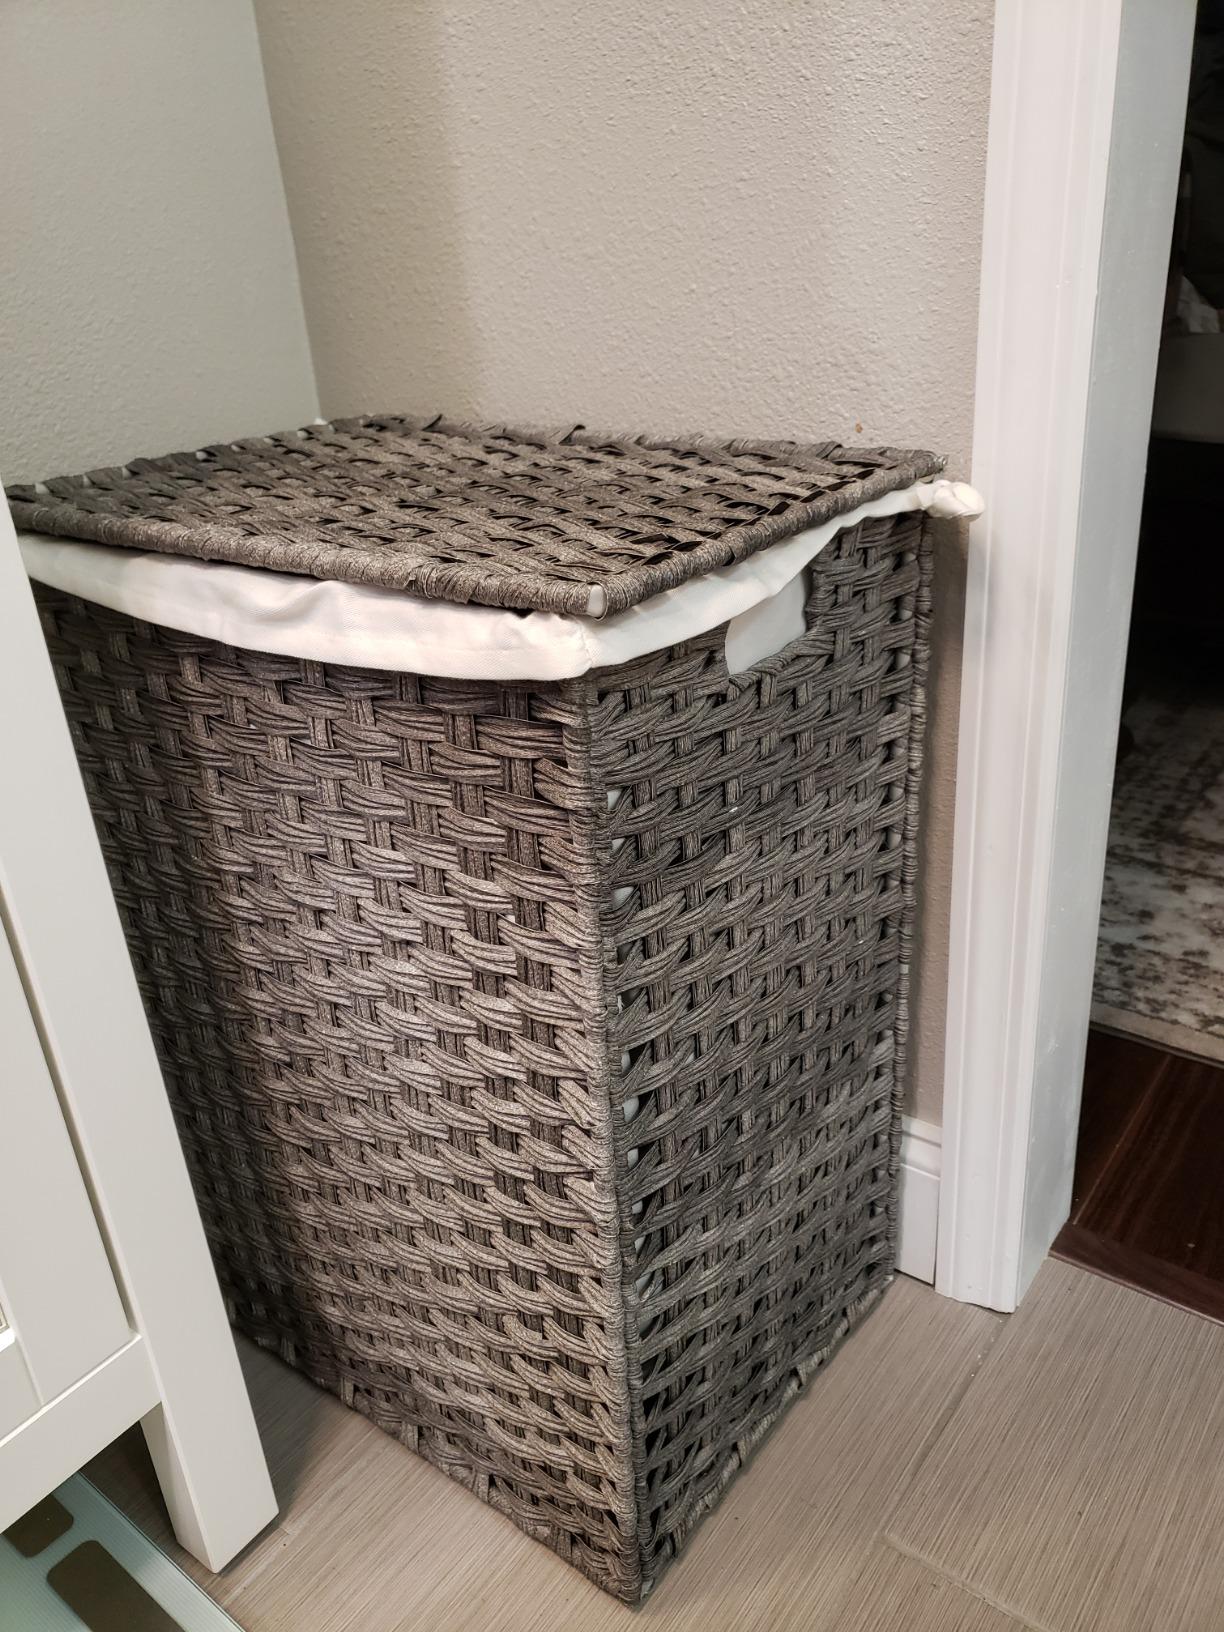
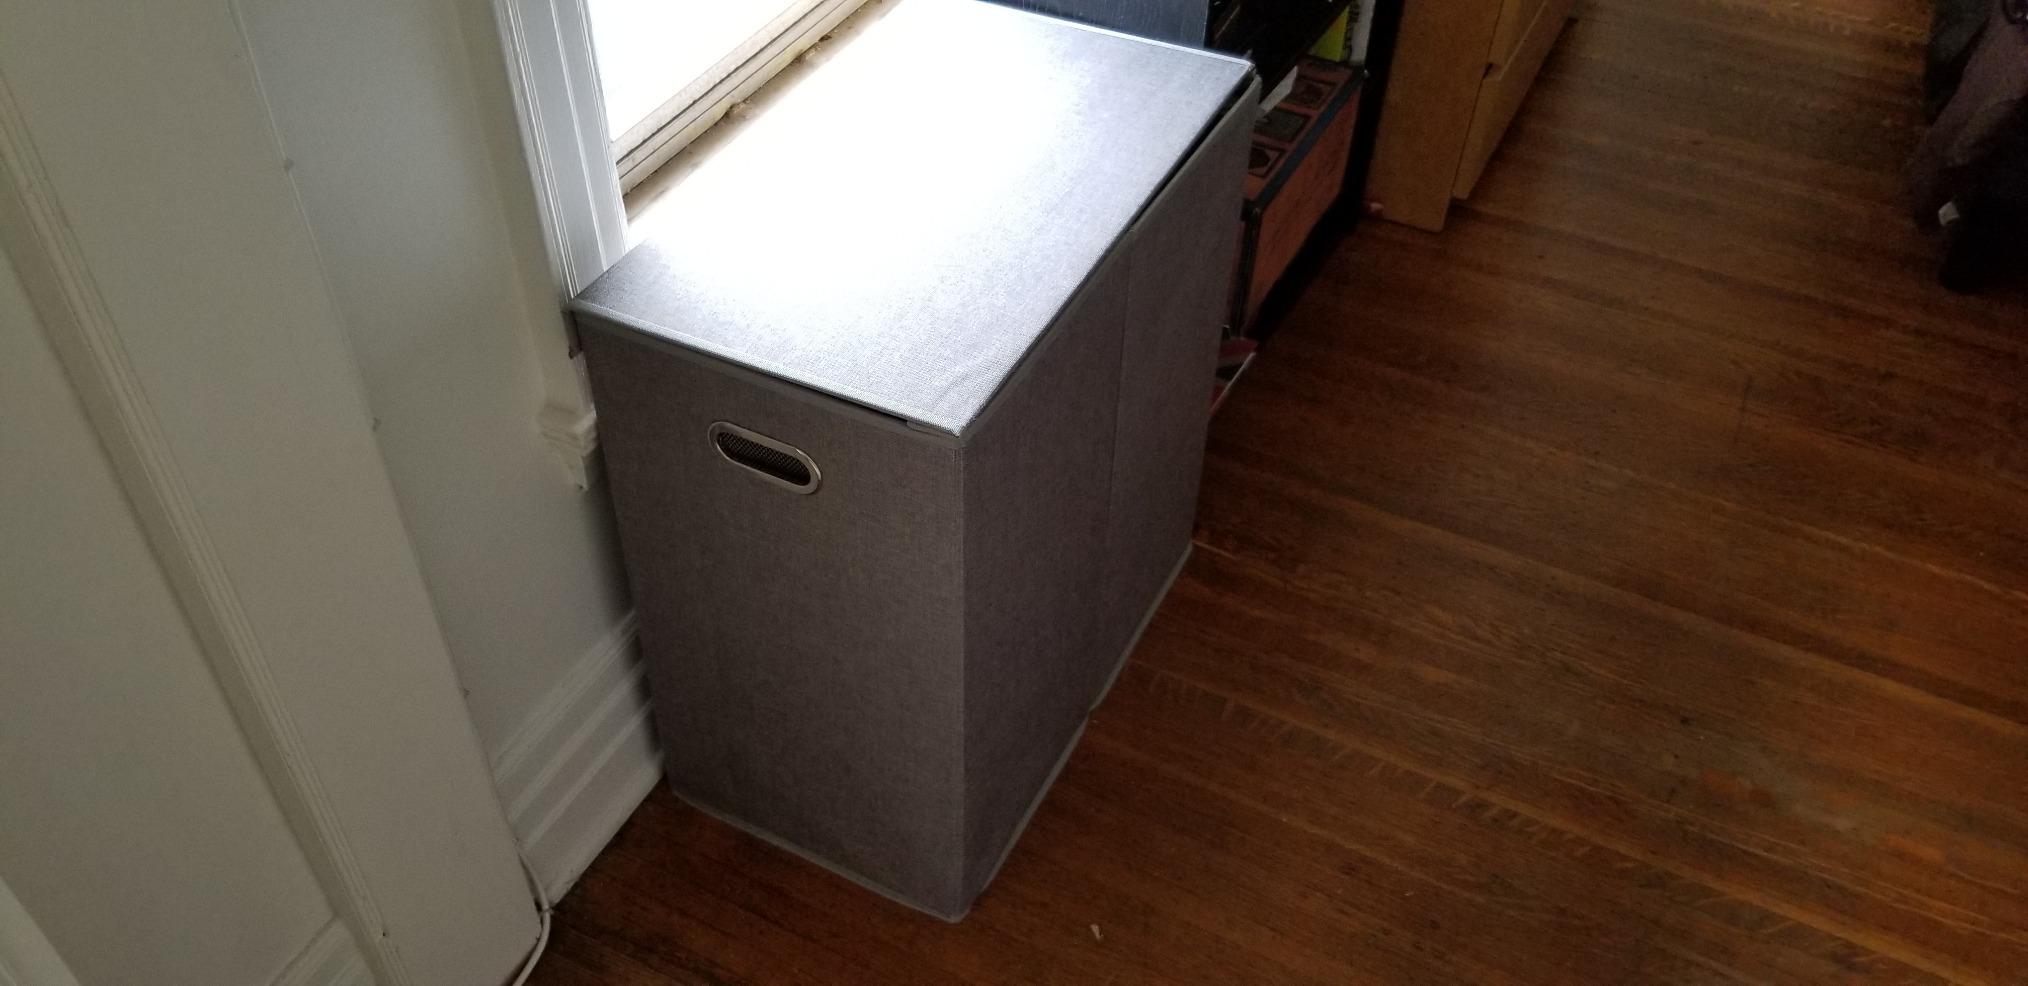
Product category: items_hamper
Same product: no